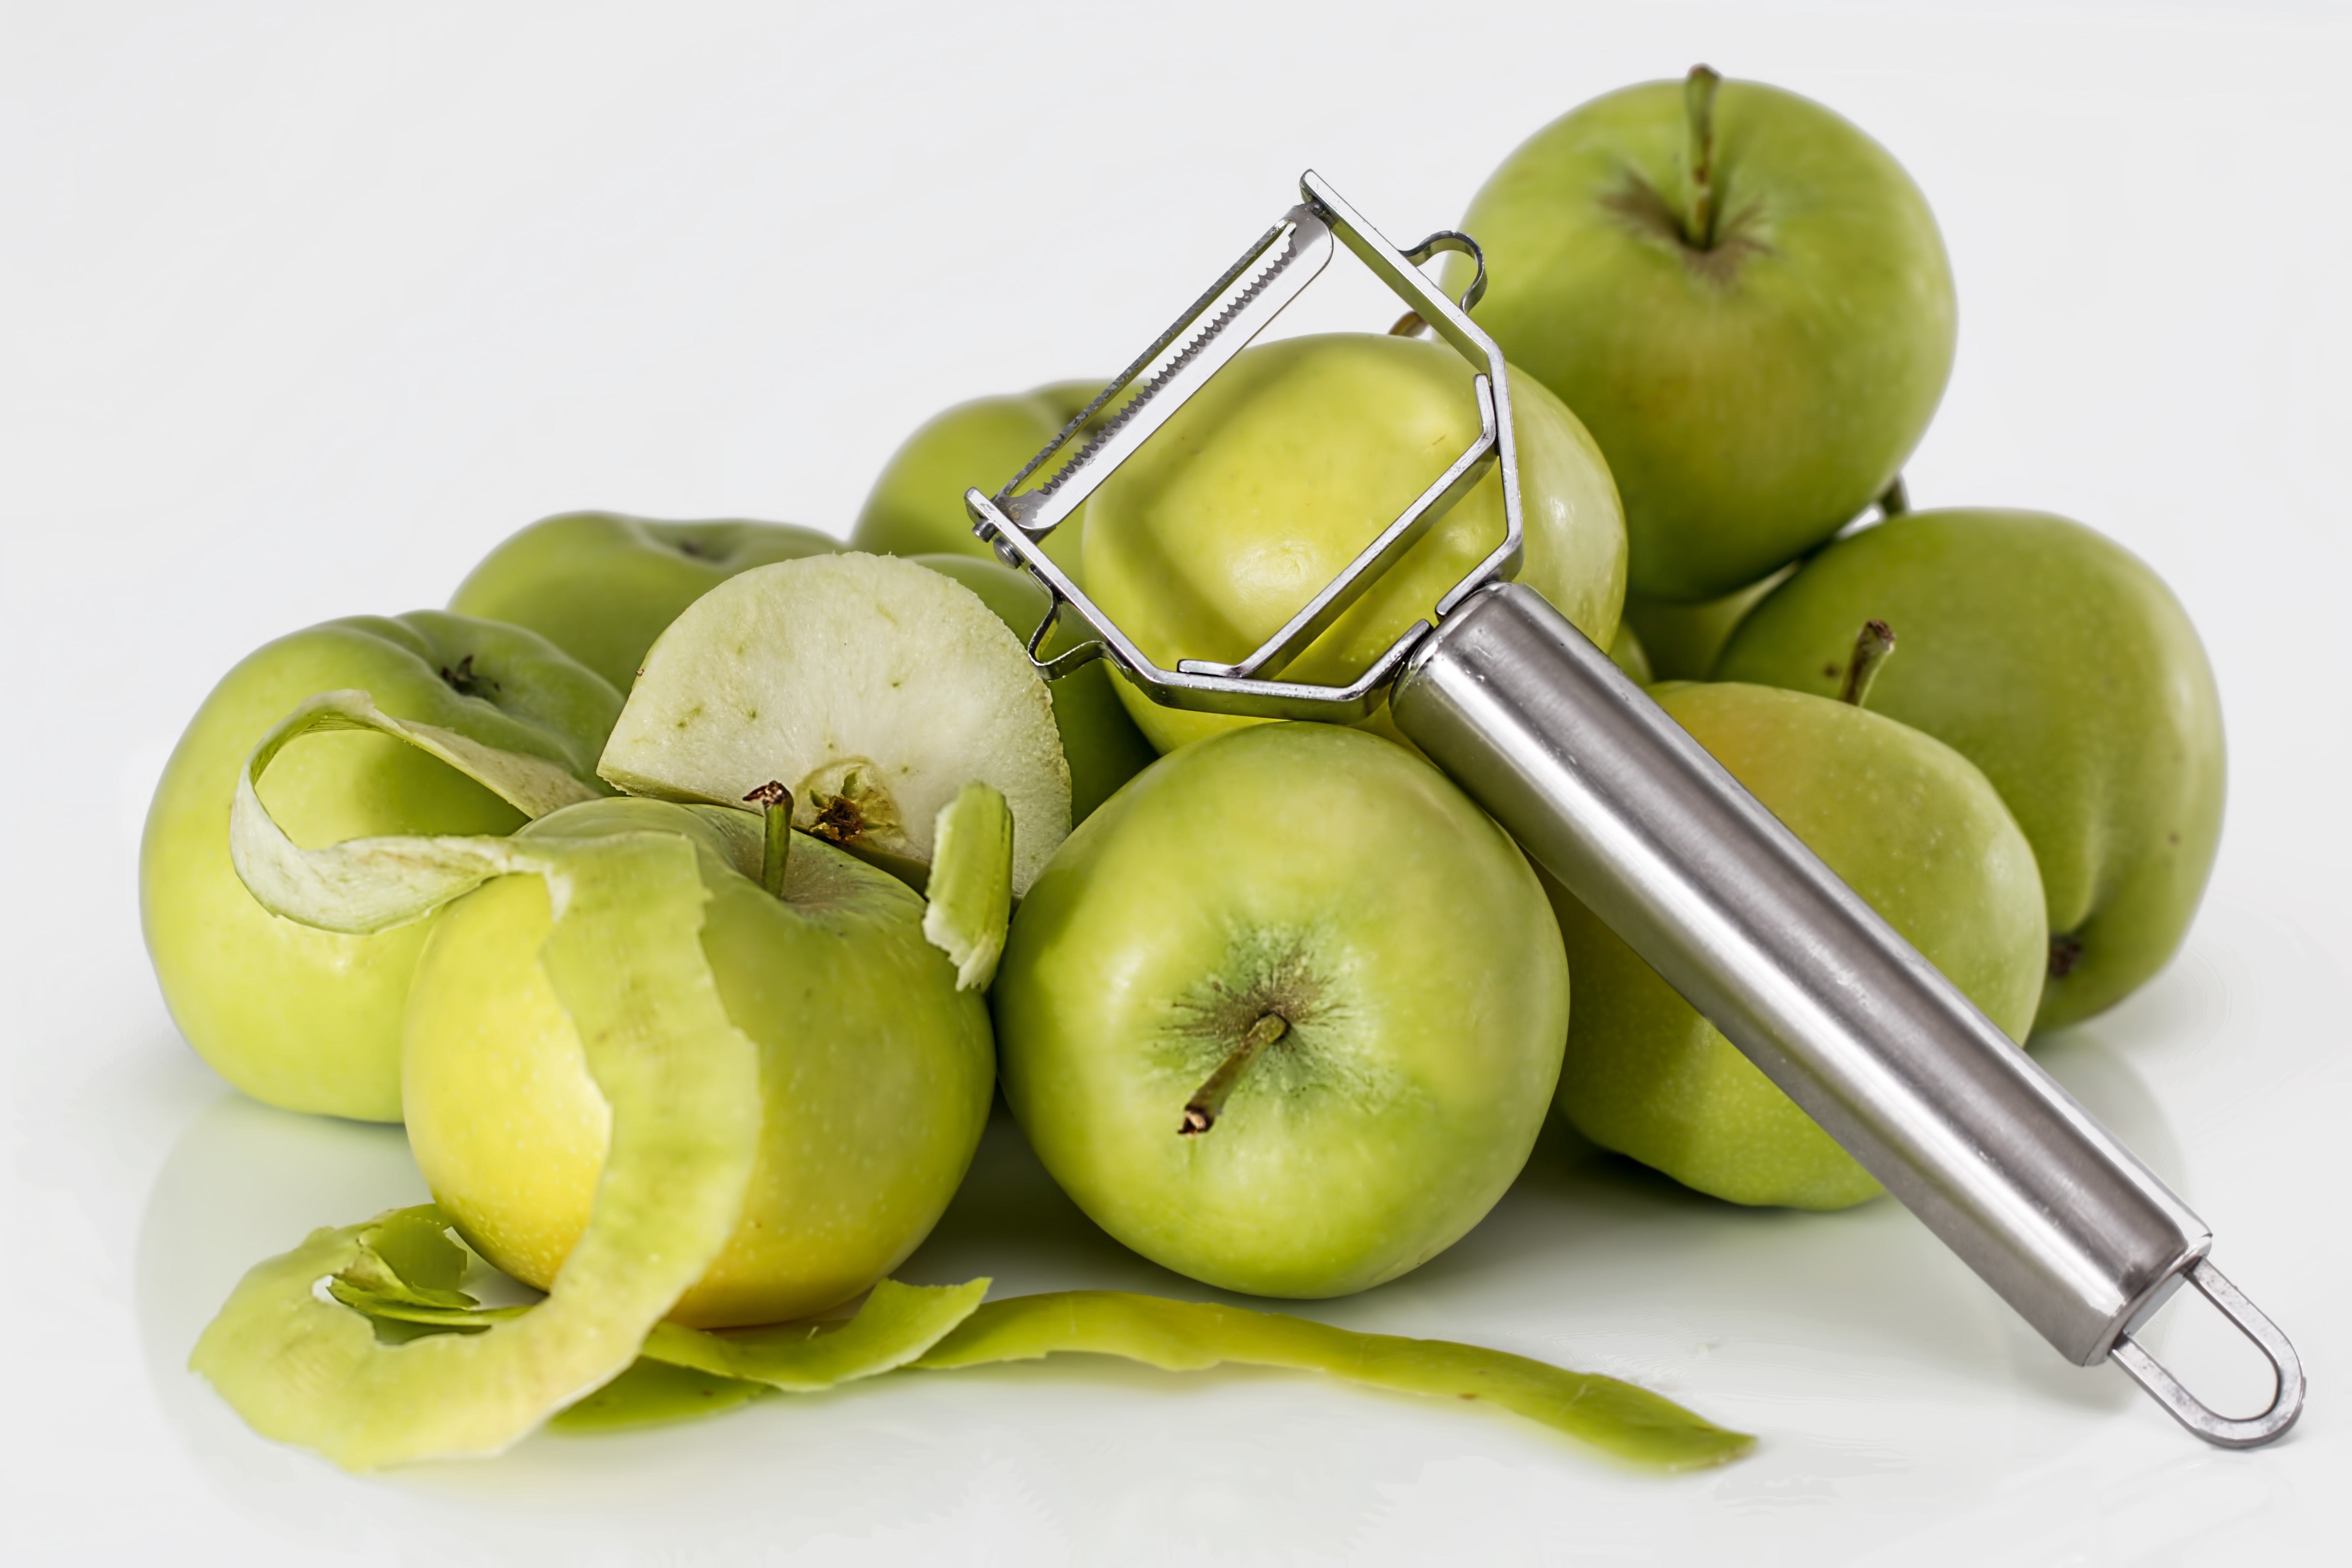
apple, plant, fruit, sweet, food, green, ingredient, produce, vegetable, fresh, healthy, vitamin, peel, nutrition, vegetarian, raw, diet, organic, flowering plant, slimming, fruit salad, peeler, land plant